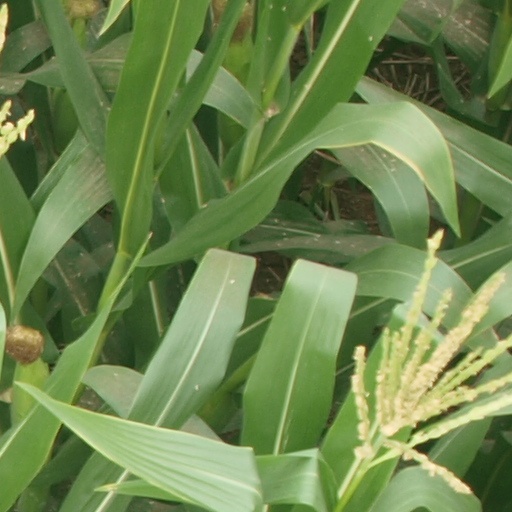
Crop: maize; corn